B. N. Wilson

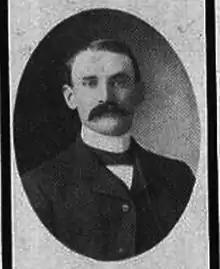
Wilson pictured in a 1908 University of Arkansas publication

Birton Neill Wilson (November 16, 1874 – January 27, 1948) was an American professor, engineer, and college football coach. He served as a professor of mechanical engineering and the head football coach at Arkansas Industrial University (now known as the University of Arkansas).